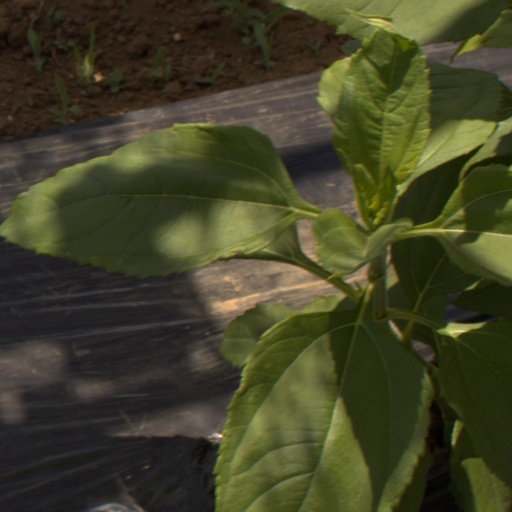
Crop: Jerusalem artichoke